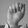
ASL letter: A